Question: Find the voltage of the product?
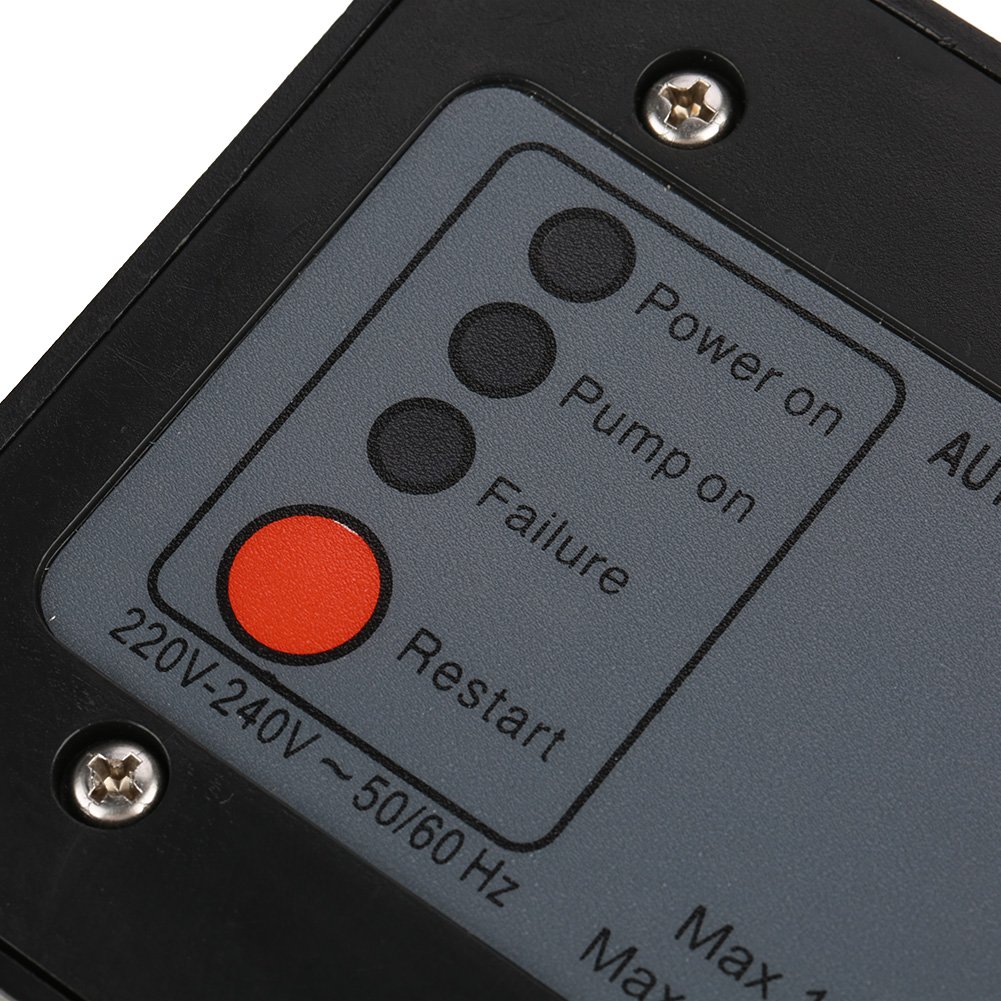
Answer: [220.0, 240.0] volt